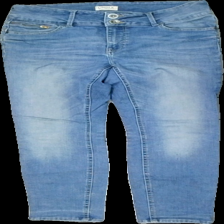
View: front
Type: Jeans
Category: Ladies
Brand: Lindex
Colors: Blue
Material: 100% cott
Cut: Tight
Size: 40
Stains: Minor
Damage: stain
Damage location: middle right
Damage 2: stain
Damage 2 location: bottom left
Price range: <50
Recommended usage: Recycle
Description: Blue jeans from Lindex, size 40. Poor condition.